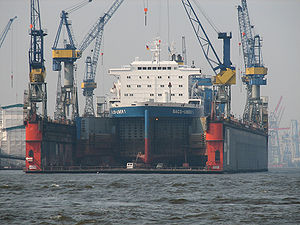
Dok / Flydedok
Flydedok ved Blohm + Voss i Hamborg.
En dok er et anlæg ved hjælp af hvilket, skibe kan tørlægges, når der skal foretages eftersyn eller reparation af skibsbunden. Afhængig af dokkens byggemåde skelner man mellem: tørdok, flydedok og løftedok.